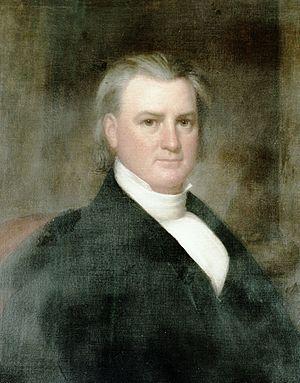
Depuis l'indépendance des États-Unis, l'État de Caroline du Nord élit deux sénateurs, membres du Sénat fédéral.